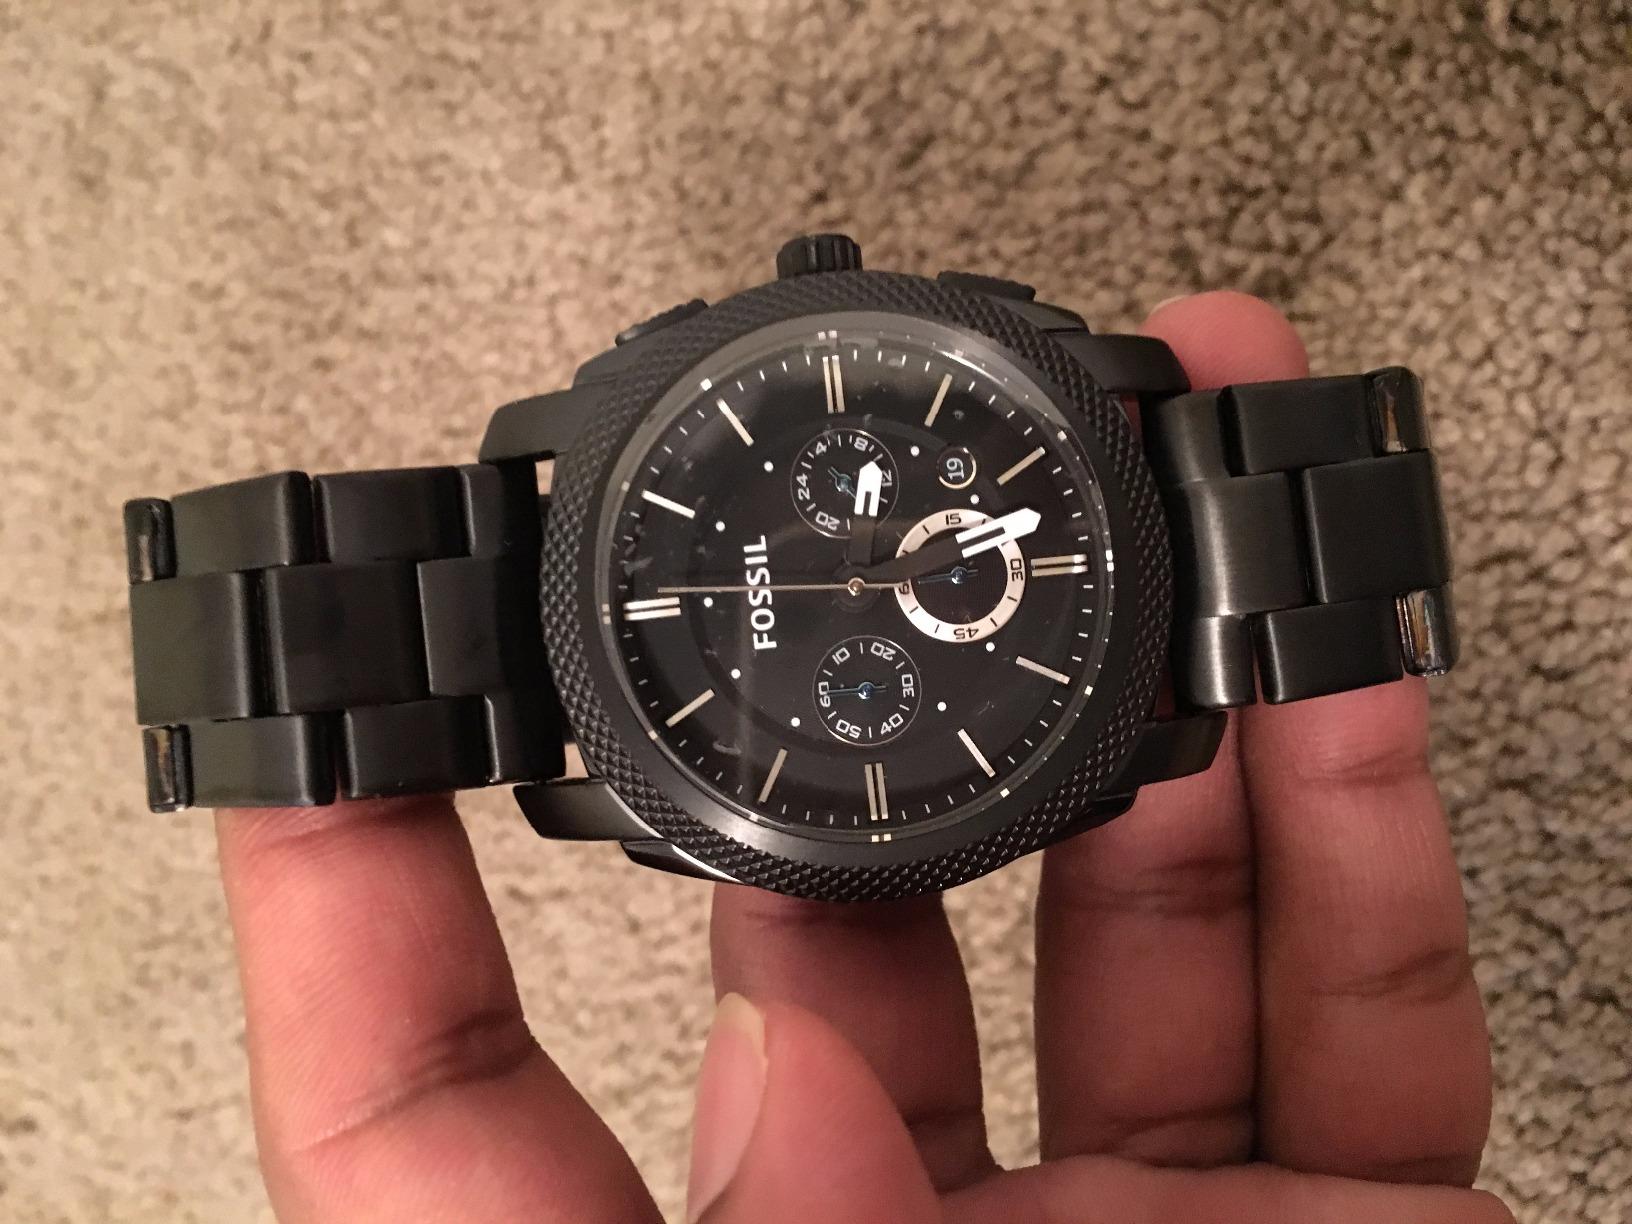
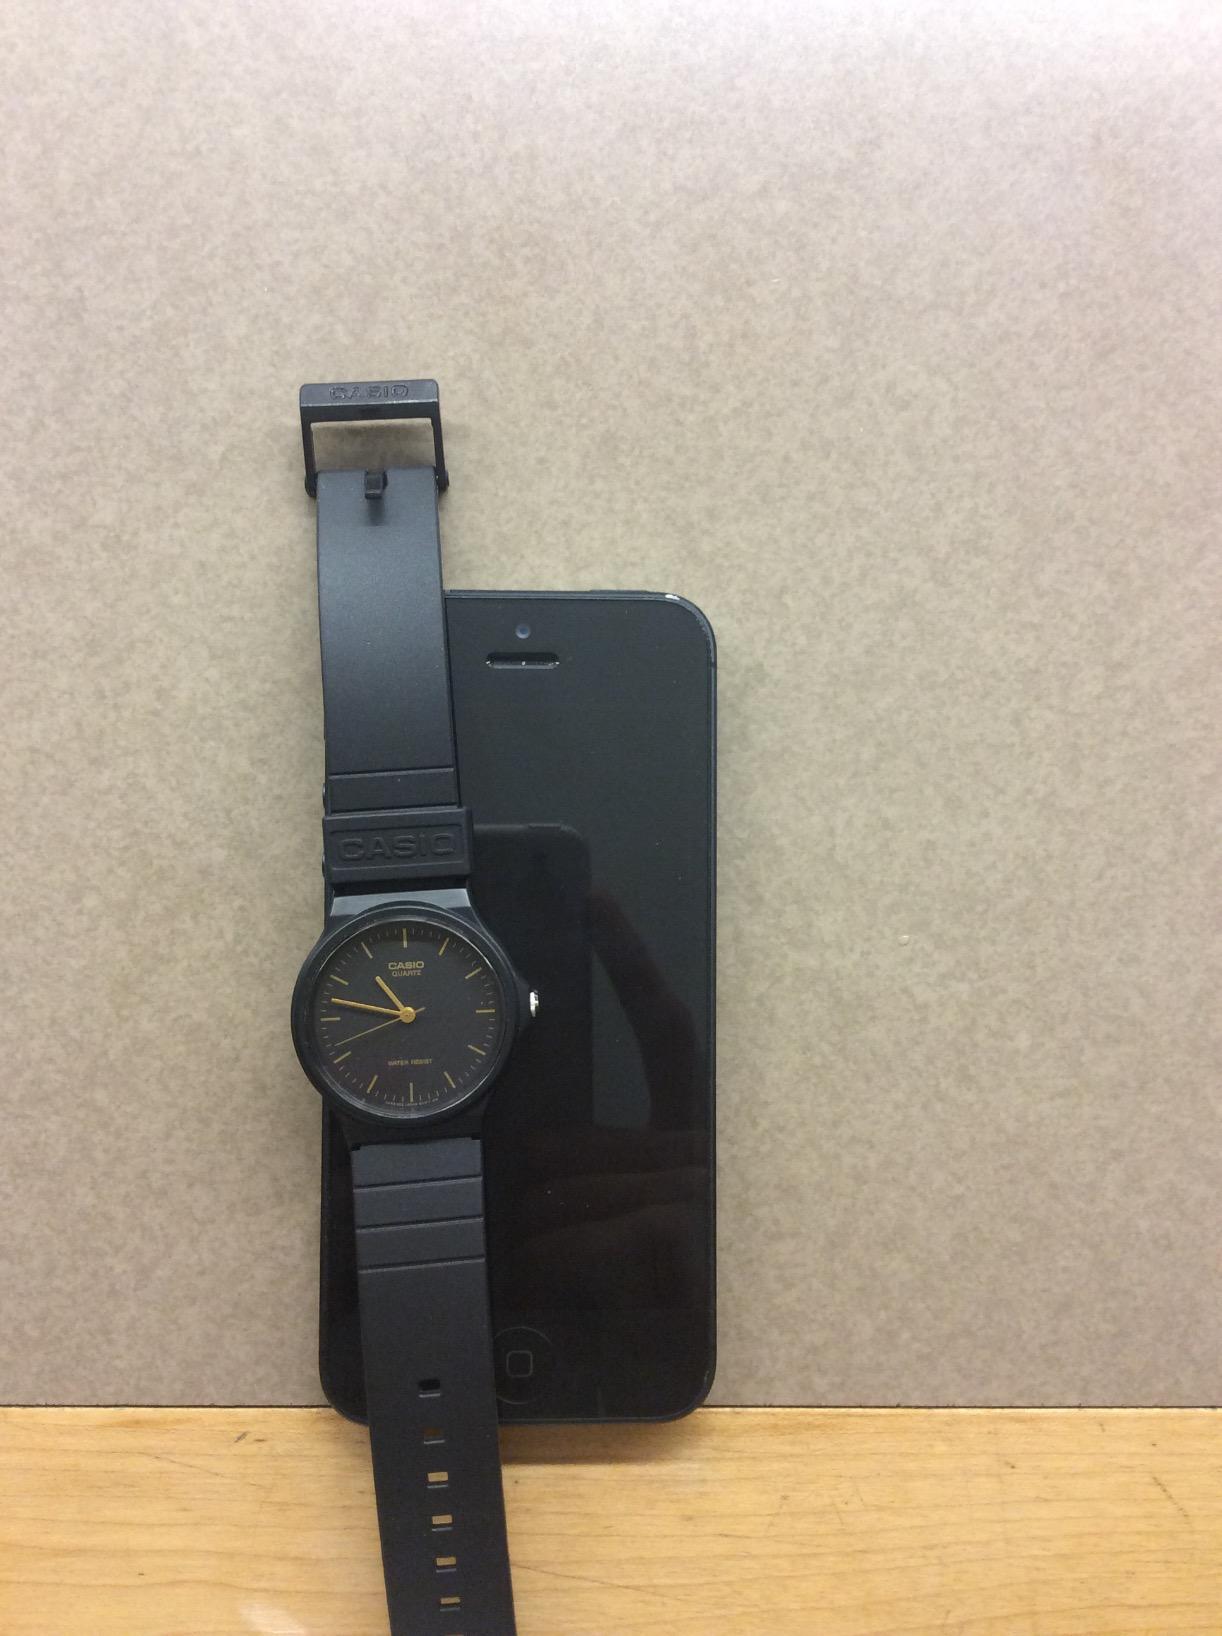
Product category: accessories_watch
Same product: no